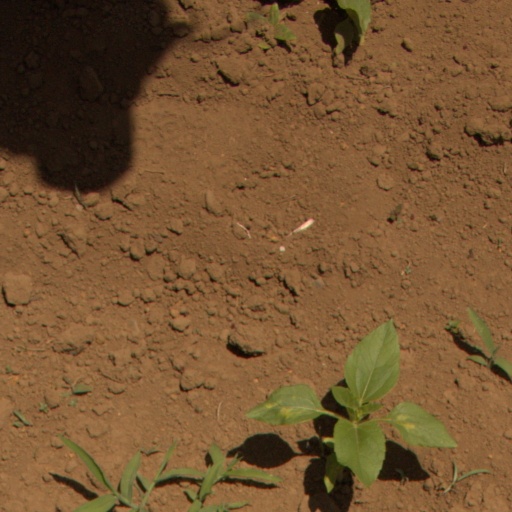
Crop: Jerusalem artichoke